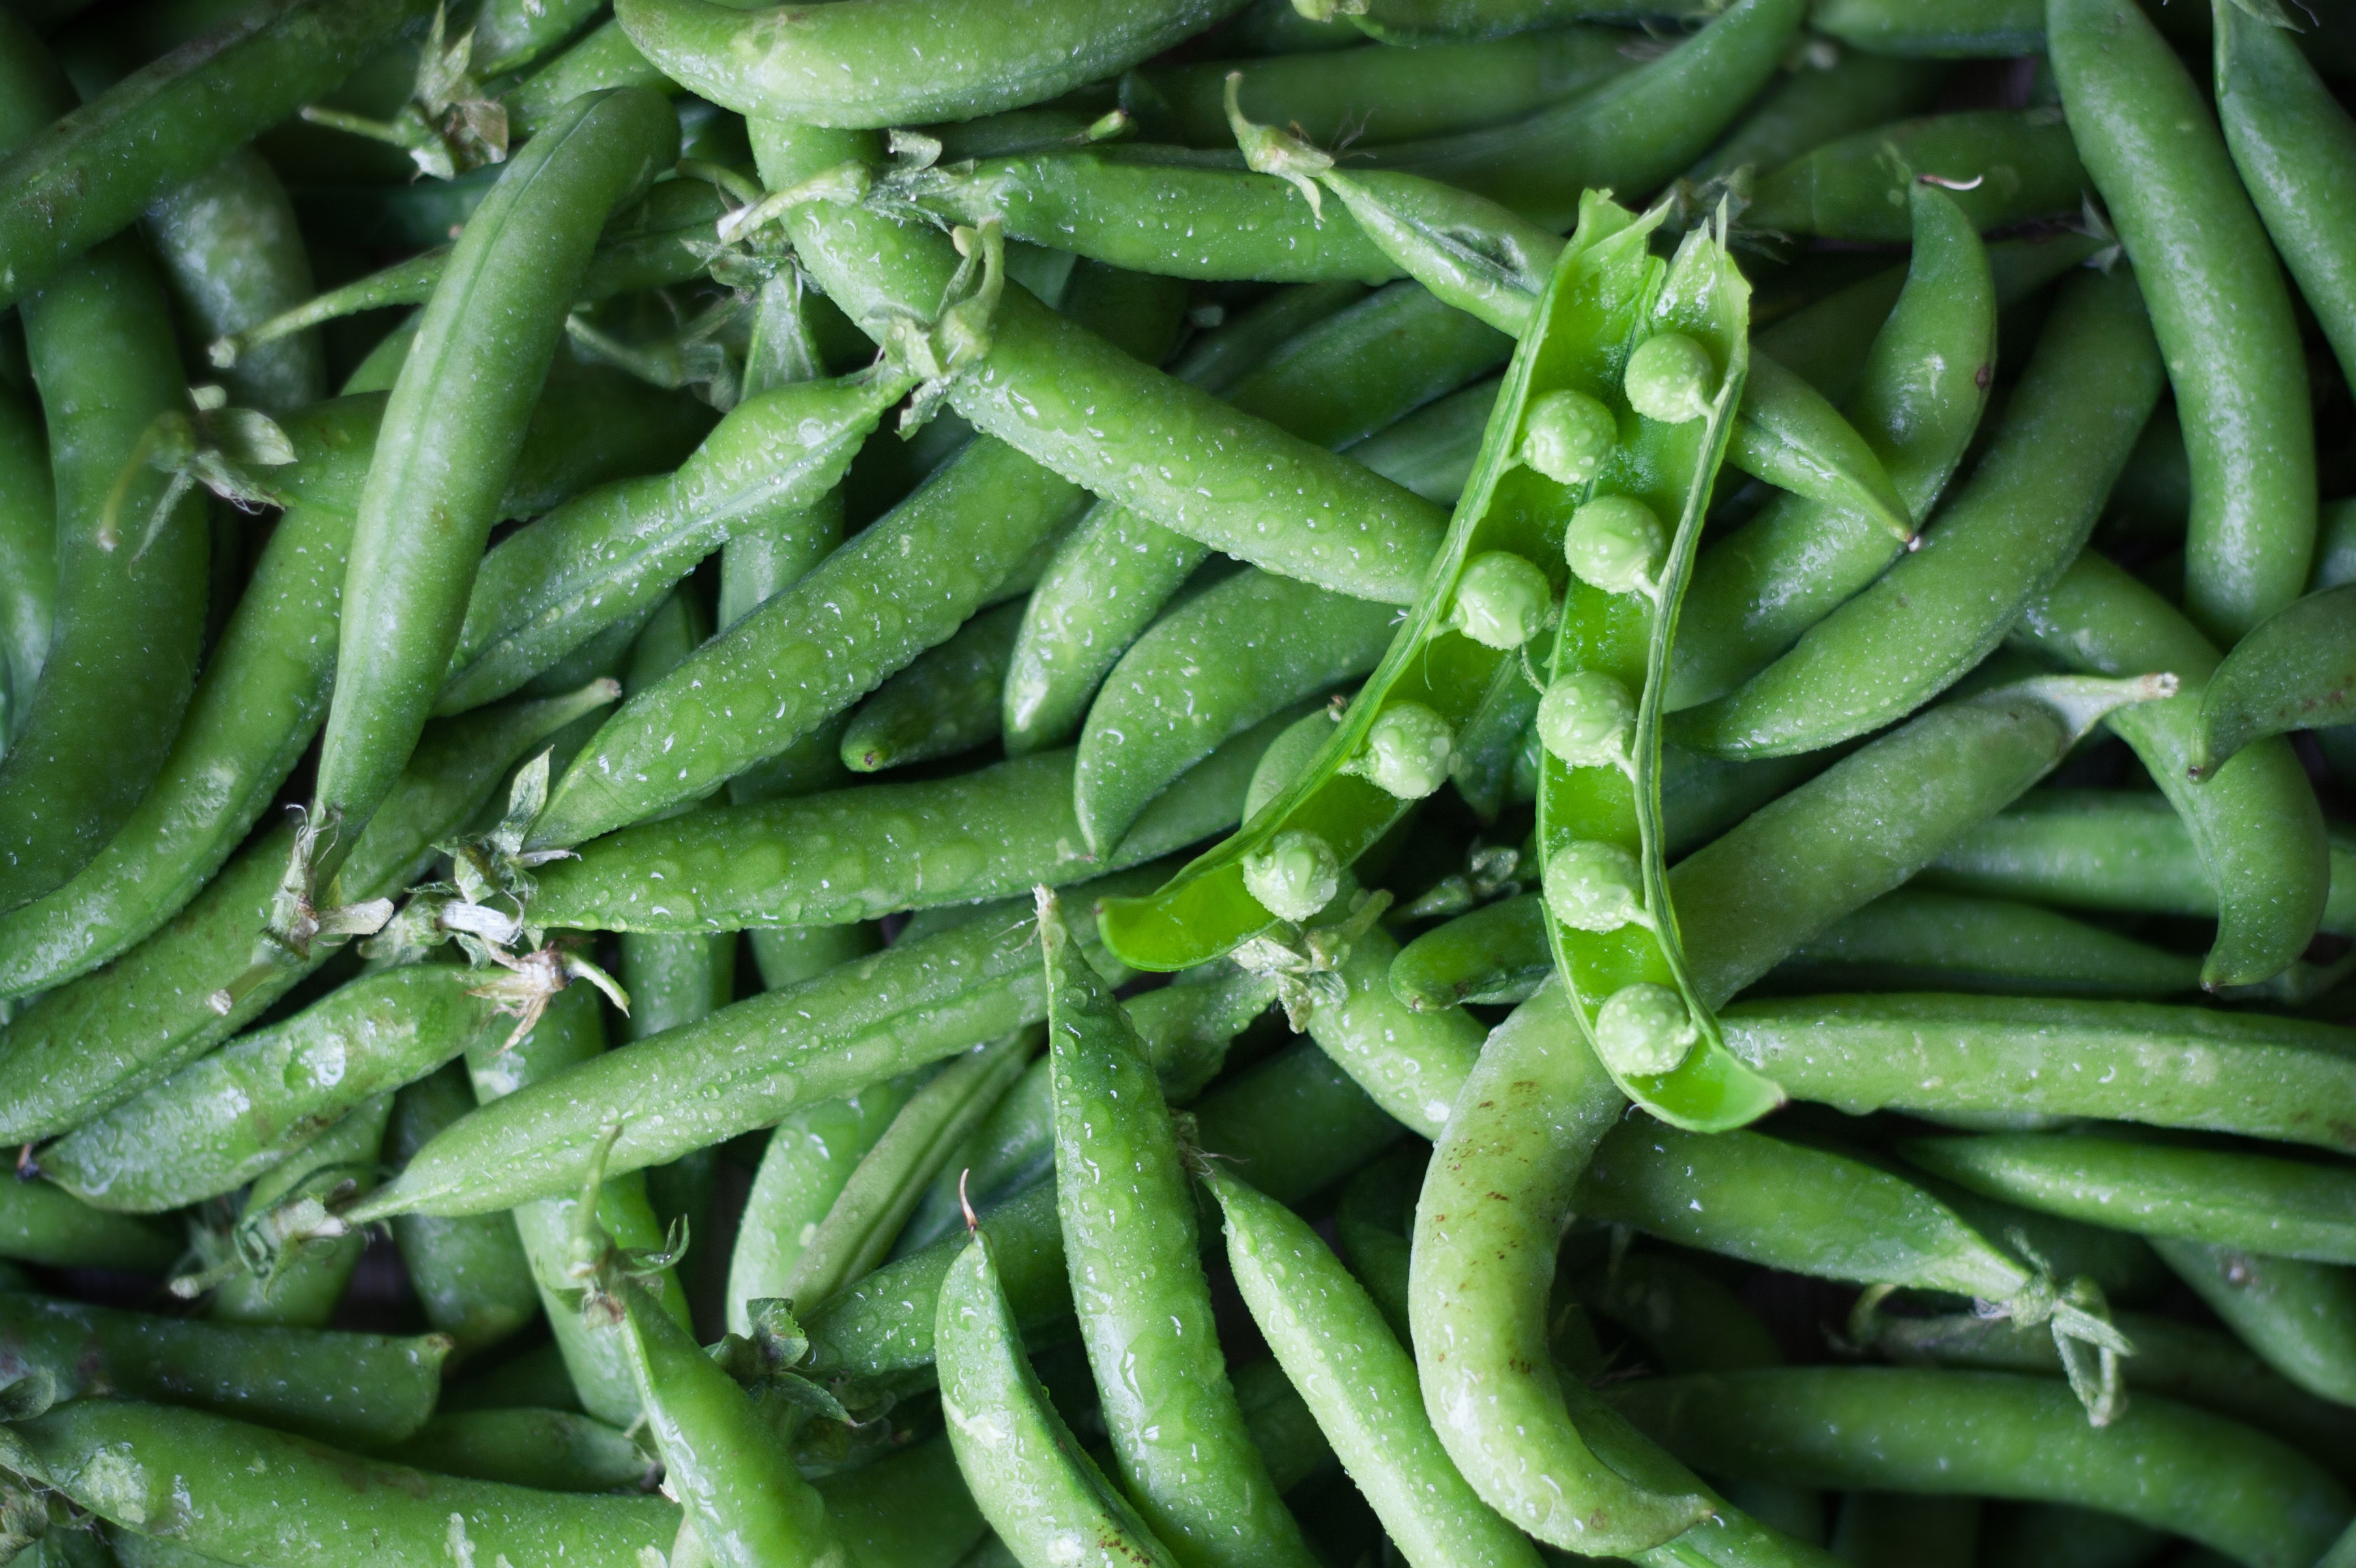
plant, fruit, dish, food, produce, vegetable, crop, green bean, pea, edamame, flowering plant, land plant, snap pea, bird's eye chili, common bean, serrano pepper, cowpea